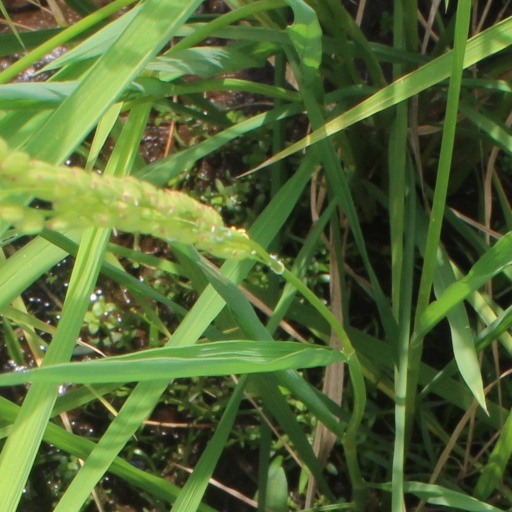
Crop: rice